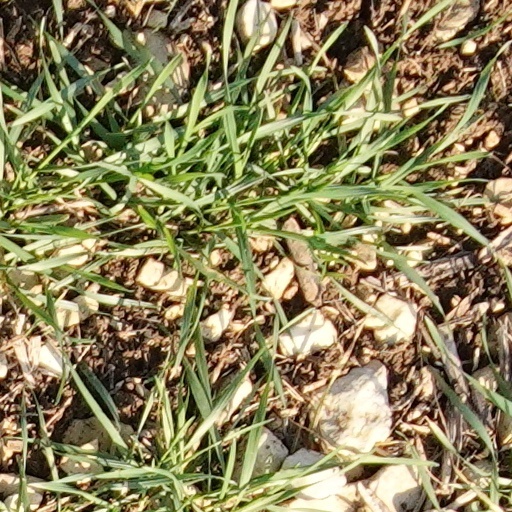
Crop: wheat